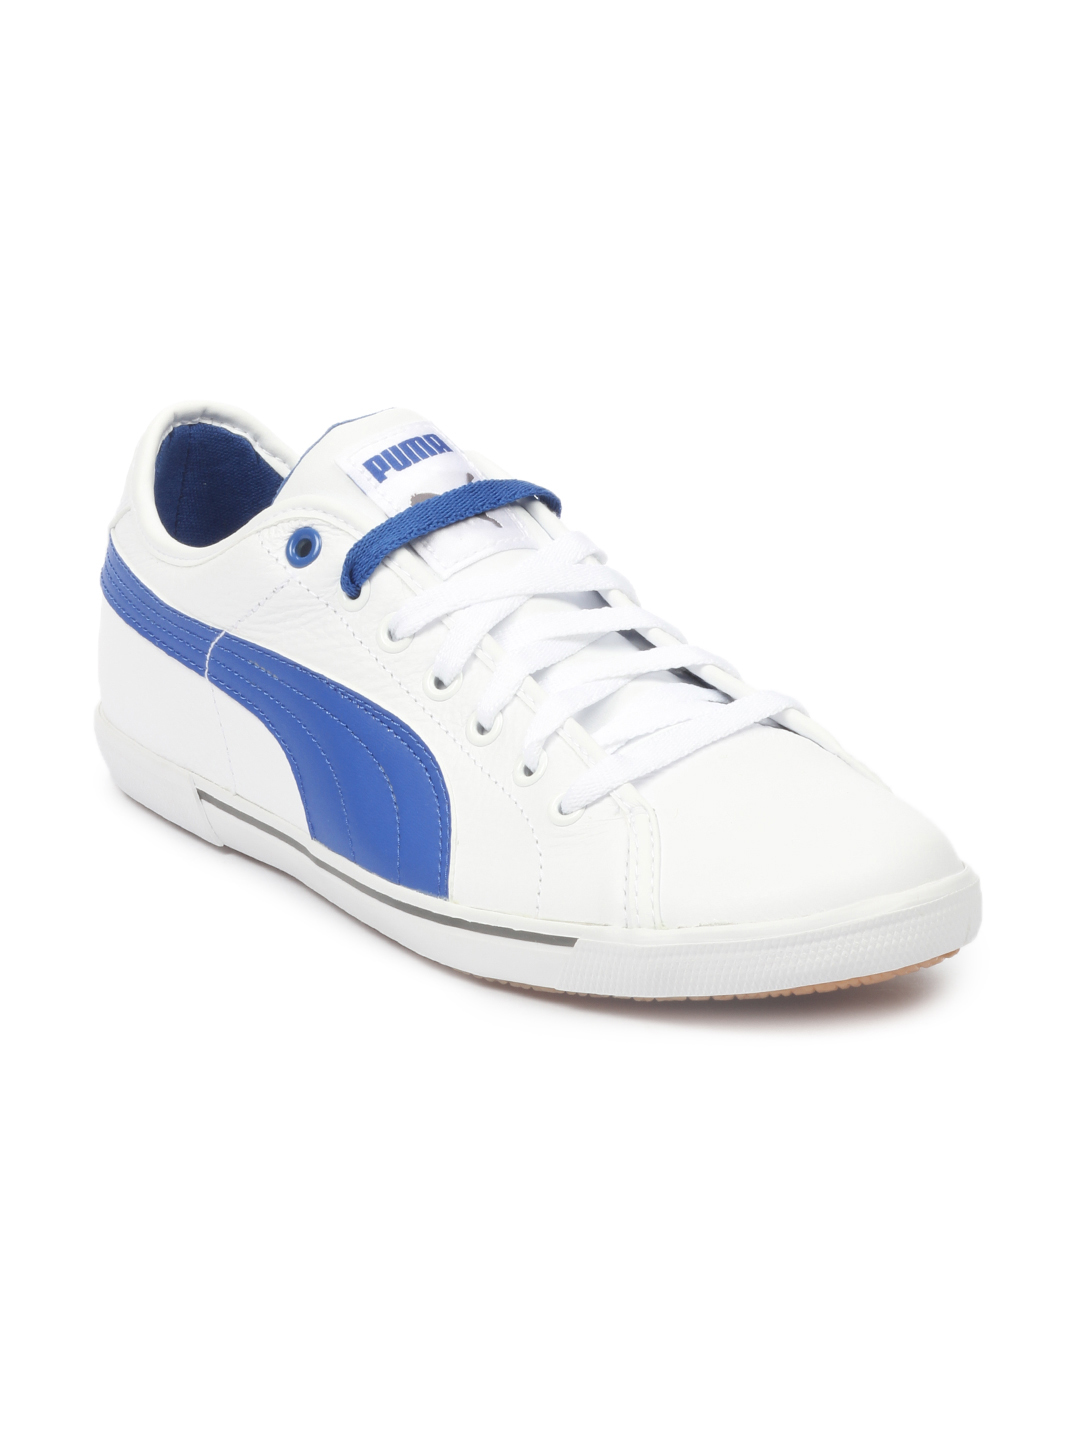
Puma Men White Benecio Shoes
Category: Footwear / Shoes / Casual Shoes
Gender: Men
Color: White
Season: Summer 2012
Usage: Casual